Tourism in Brazil

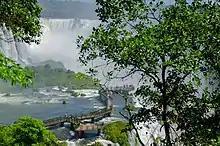
Iguazu Falls, Paraná, in Brazil-Argentina border, is the third most popular destination for foreign tourists who come to Brazil for pleasure

In 2023, according to the "Best Amusement and Water Parks" ranking, from the "Travelers' Choice" award, from the TripAdvisor website, Brazil had 4 of the 25 best entertainment parks in the world: Beto Carrero World (2nd), in Santa Catarina; Beach Park (3rd), in Ceará; Terra Mágica Florybal Park (13th), in Rio Grande do Sul; and (18th), in Goiás.